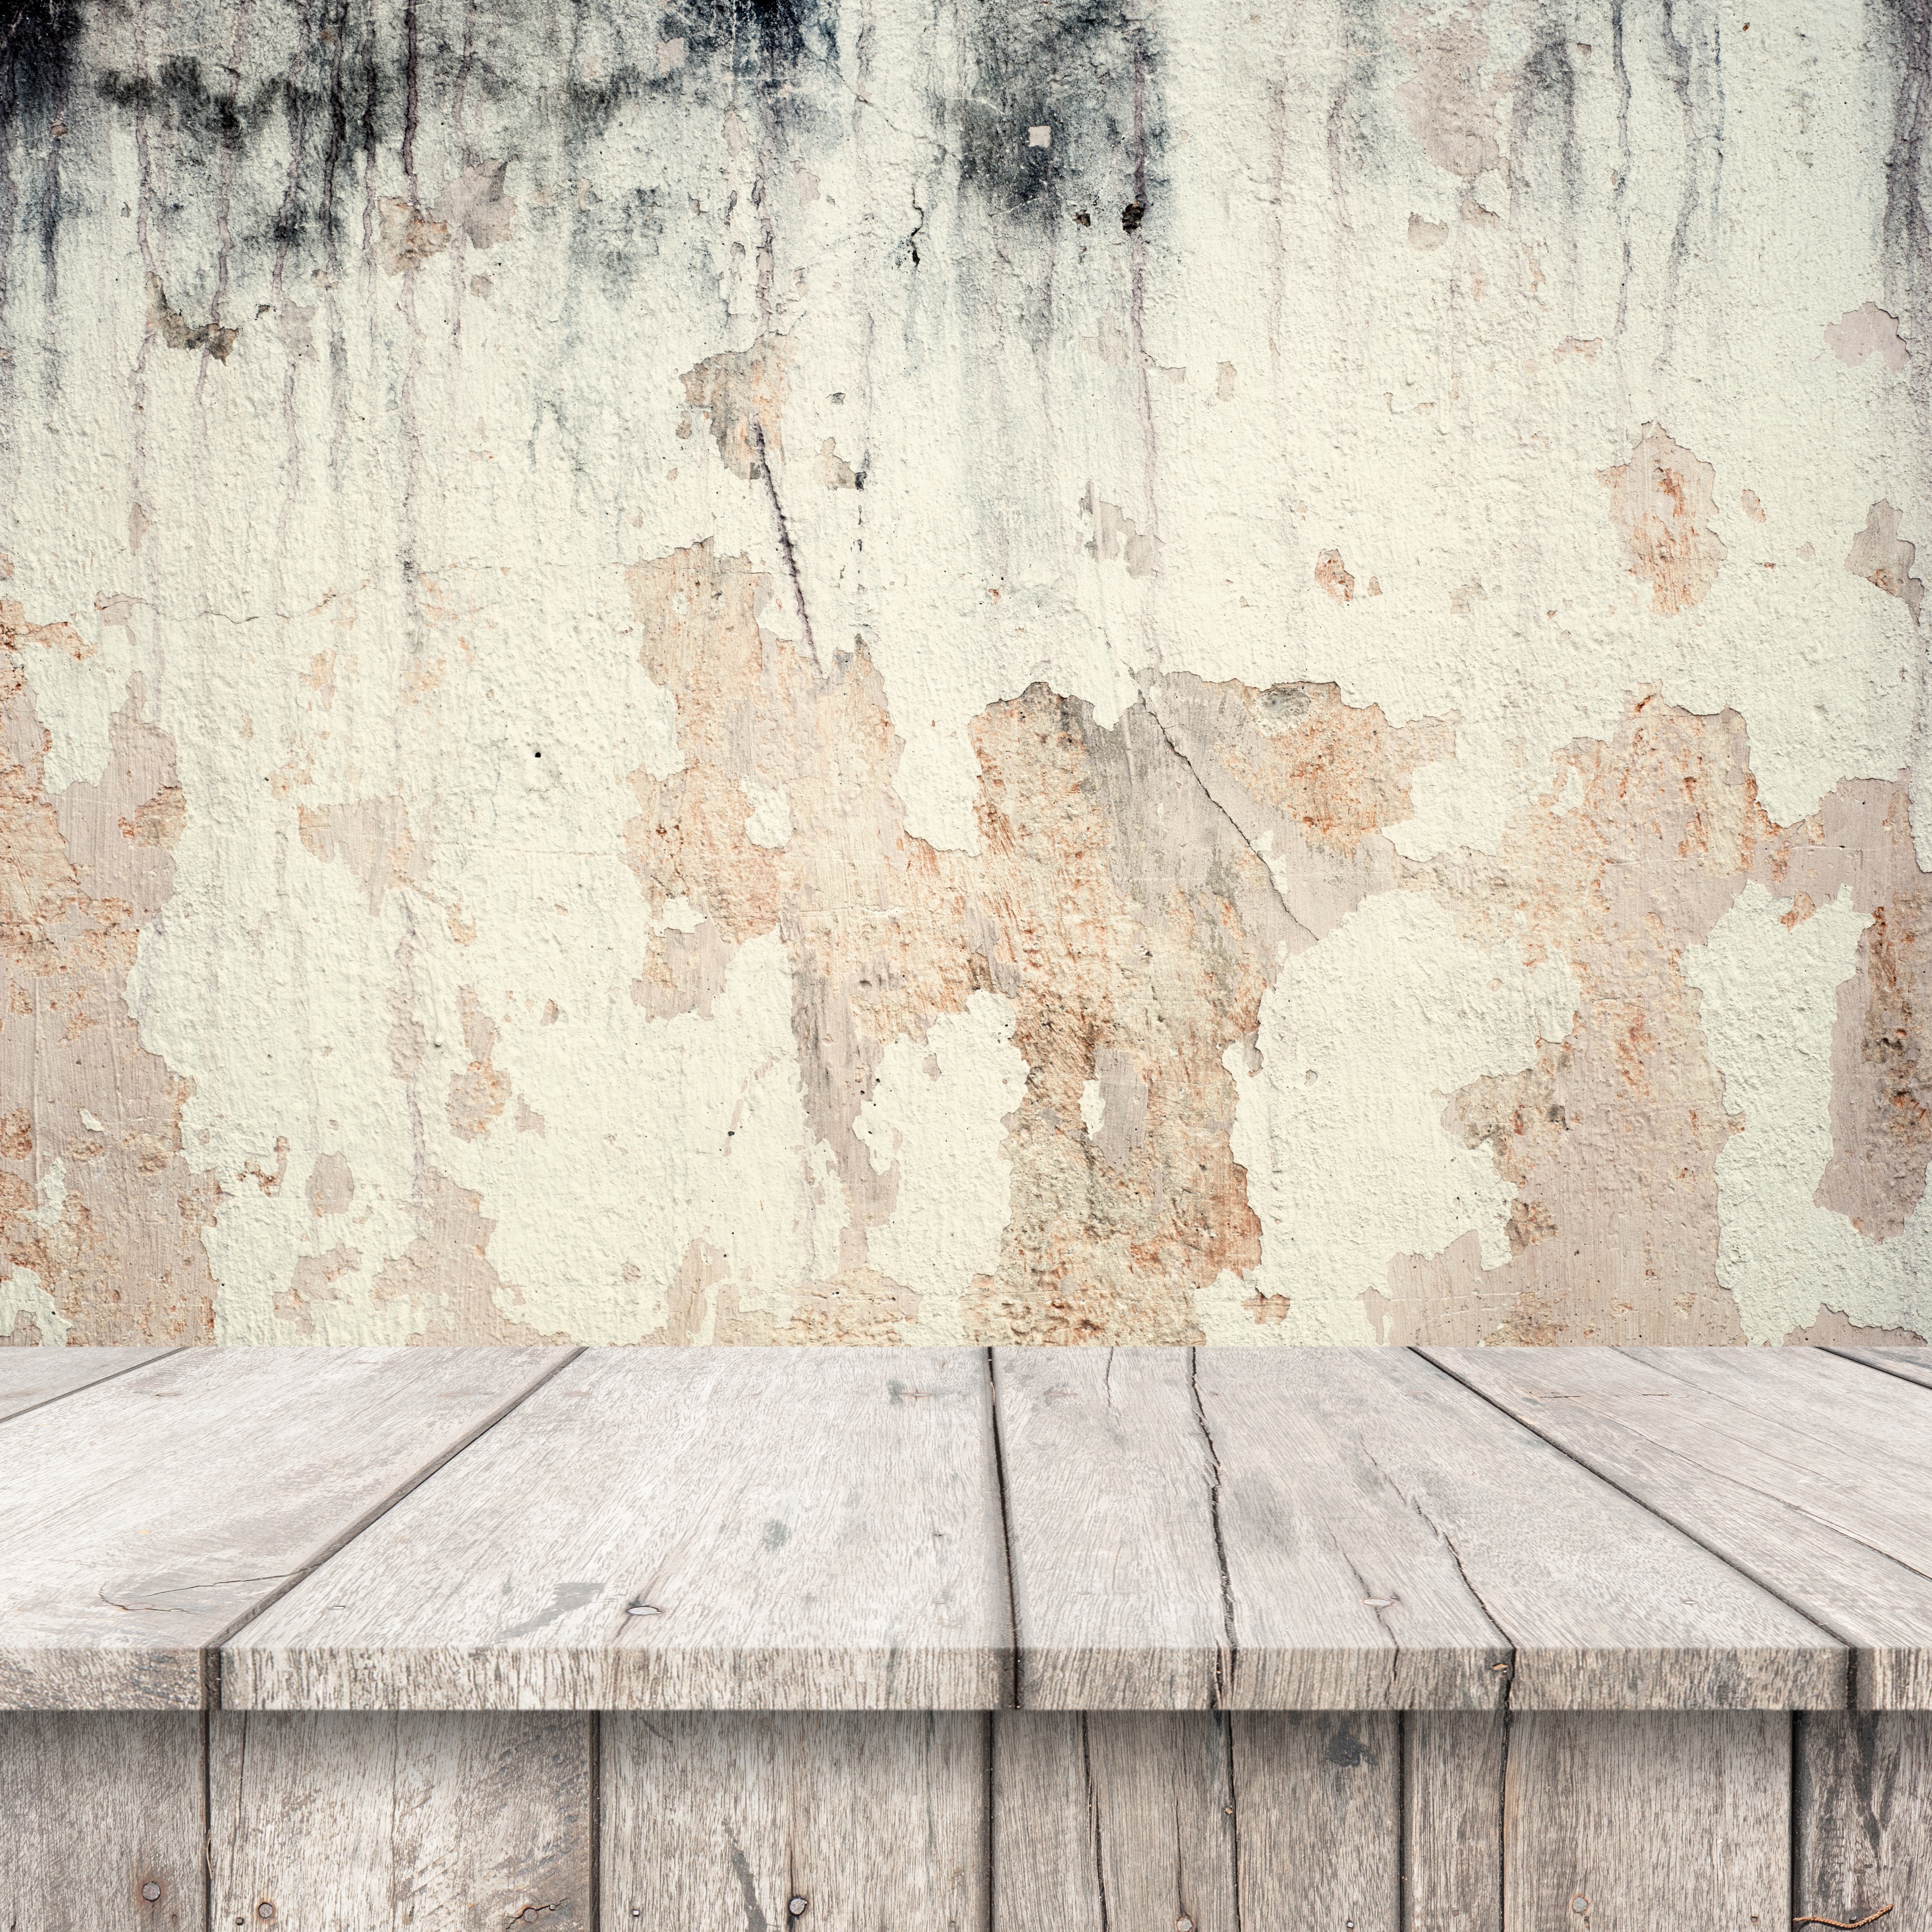
wood, texture, floor, wall, brick, material, stage, assembly, plaster, flooring